Whitechapel murders

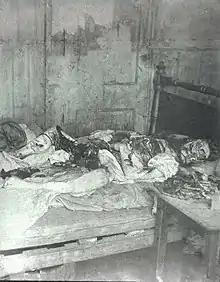
The body of Mary Jane Kelly, 25, photographed at the scene of her murder

At 1:45 am, Catherine Eddowes's mutilated body was found by PC Edward Watkins at the south-west corner of Mitre Square, in the City of London, about 12 minutes walk from Berner Street. She had been killed less than 10 minutes earlier by a slash to the throat from left to right with a sharp, pointed knife at least long. Her face and abdomen were mutilated, and her intestines were drawn out over the right shoulder with a detached length between her torso and left arm. Her left kidney and most of her uterus were removed. The Eddowes inquest was opened on 4 October by Samuel F. Langham, coroner for the City of London. The examining pathologist, Dr Frederick Gordon Brown, believed the perpetrator "had considerable knowledge of the position of the organs" and from the position of the wounds on the body he could tell that the murderer had knelt to the right of the body, and worked alone. The first doctor at the scene, local surgeon George William Sequeira, disputed that the killer possessed anatomical skill or sought particular organs. His view was shared by City medical officer William Sedgwick Saunders, who was also present at the autopsy. Because of this murder's location, the City of London Police under Detective Inspector James McWilliam were brought into the enquiry.